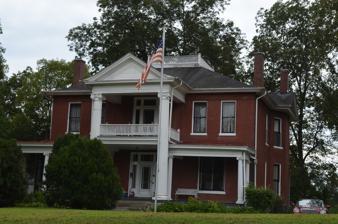
Building: James Buchanan Walker House
Country: United States of America
Year built: 1903
United States historic place James Buchanan Walker House U.S. National Register of Historic Places Location West End and S. Barnwell Aves., Centerville, Tennessee Coordinates 35°46′44″N 87°28′13″W / 35.77889°N 87.47028°W / 35.77889; -87.47028 ( James Buchanan Walker House ) Area 1.3 acres (0.53 ha) Built 1903 Architect Clarence K. Coley Architectural style Classical Revival NRHP reference No. 89000146 Added to NRHP March 2, 1989 The James Buchanan Walker House , in Centerville, Tennessee , was built in 1903.  It was listed on the National Register of Historic Places in 1989. It is Classical Revival in style, designed by Clarence K. Coley.  It has a " portico with tall round reeded columns topped by Scamozzi capitals." References